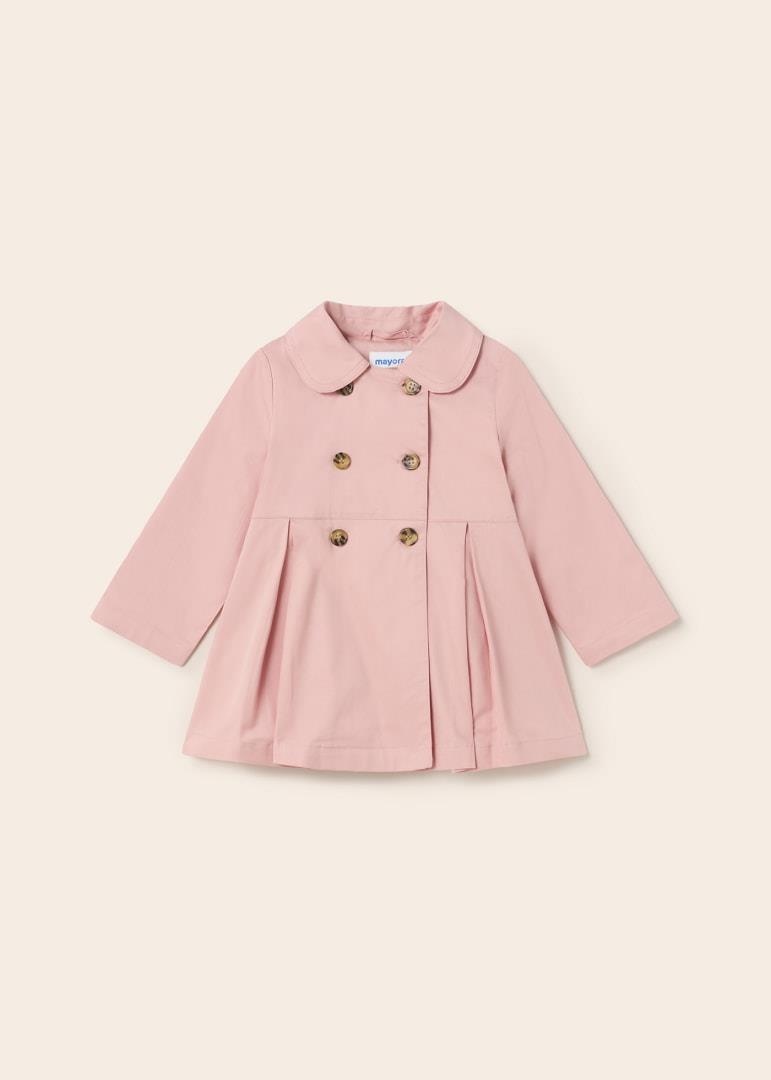
Mayoral Windbreaker Trench Coat 1413
Outside: 64% Cotton 36% Polyamide Lining: 100% Cotton
Brand: Mayoral
Category: Apparel & Accessories > Clothing > Baby & Toddler Clothing > Baby & Toddler Outerwear > Baby & Toddler Coats & Jackets > Trench Coats